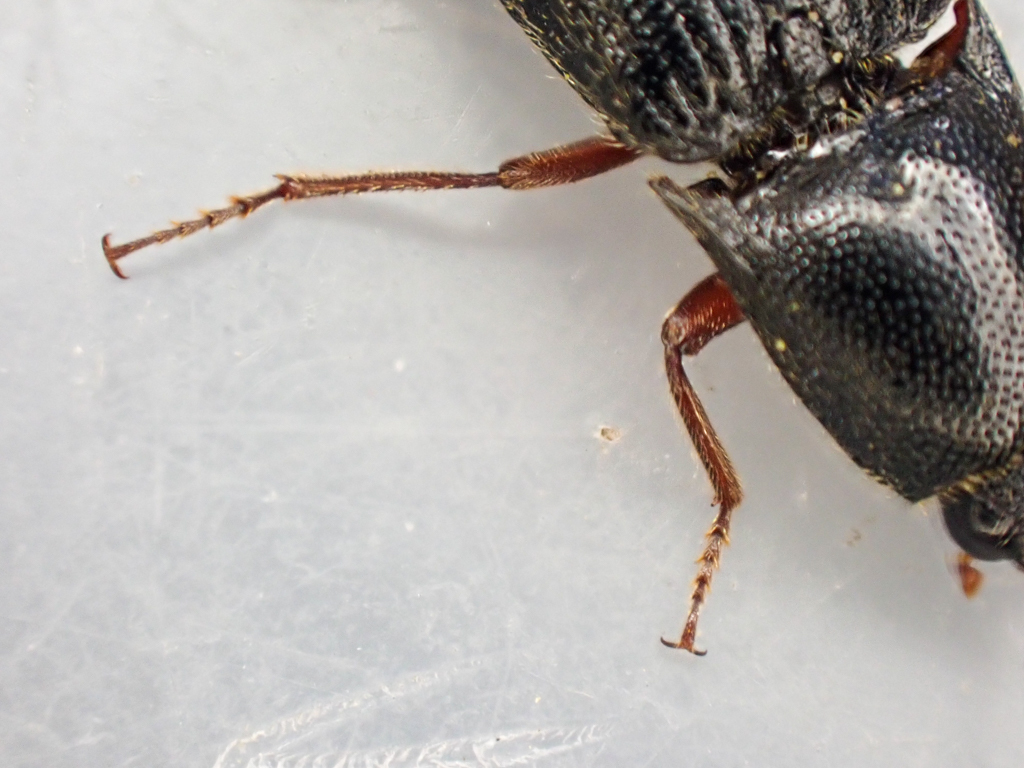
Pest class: clickbeetles_wireworms